Yamaha XS Eleven

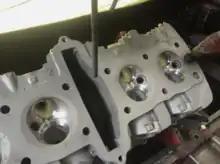
XS 1100 Cylinder Head with Polyspherical Combustion Chambers

The engine rotation was therefore clockwise when viewed from the left side, while most transverse motorcycle engines of the day rotated counterclockwise. This jackshaft included a "cush-drive" shock damper for drive shaft drive trains. The electric starter also engaged the jackshaft to start the engine. The engine is mounted in rubber bushings making it an almost completely vibration-free running powerplant.